Blood Alley

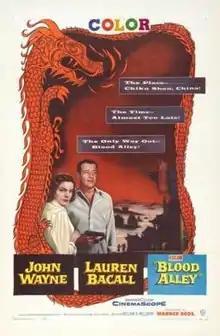
Theatrical release poster

Blood Alley is a 1955 American seafaring Cold War adventure film produced by John Wayne, directed by William A. Wellman, and starring Wayne and Lauren Bacall. The film was distributed by Warner Bros. and shot in CinemaScope and Warnercolor. The film depicts a voyage from Chiku Shan, a village on the Communist Chinese coast, all the way to Hong Kong via the Formosa Strait.